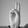
ASL letter: U